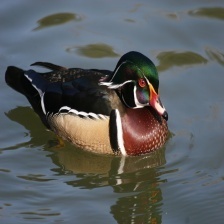
Species: WOOD DUCK
Scientific name: AIX SPONSA
ImageNet parent category: drake